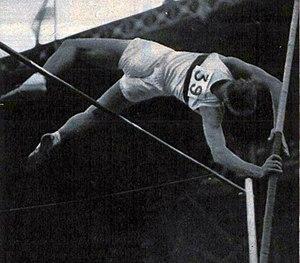
Karl Sutter, champion d'Europe de saut à la perche en 1938.
Karl Sutter est un athlète allemand spécialiste du saut à la perche. Il remporte le titre de champion d'Europe en 1938